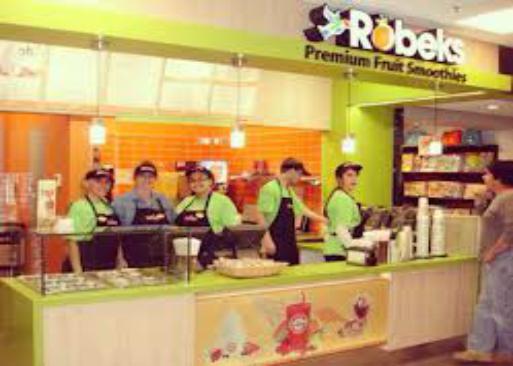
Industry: Food